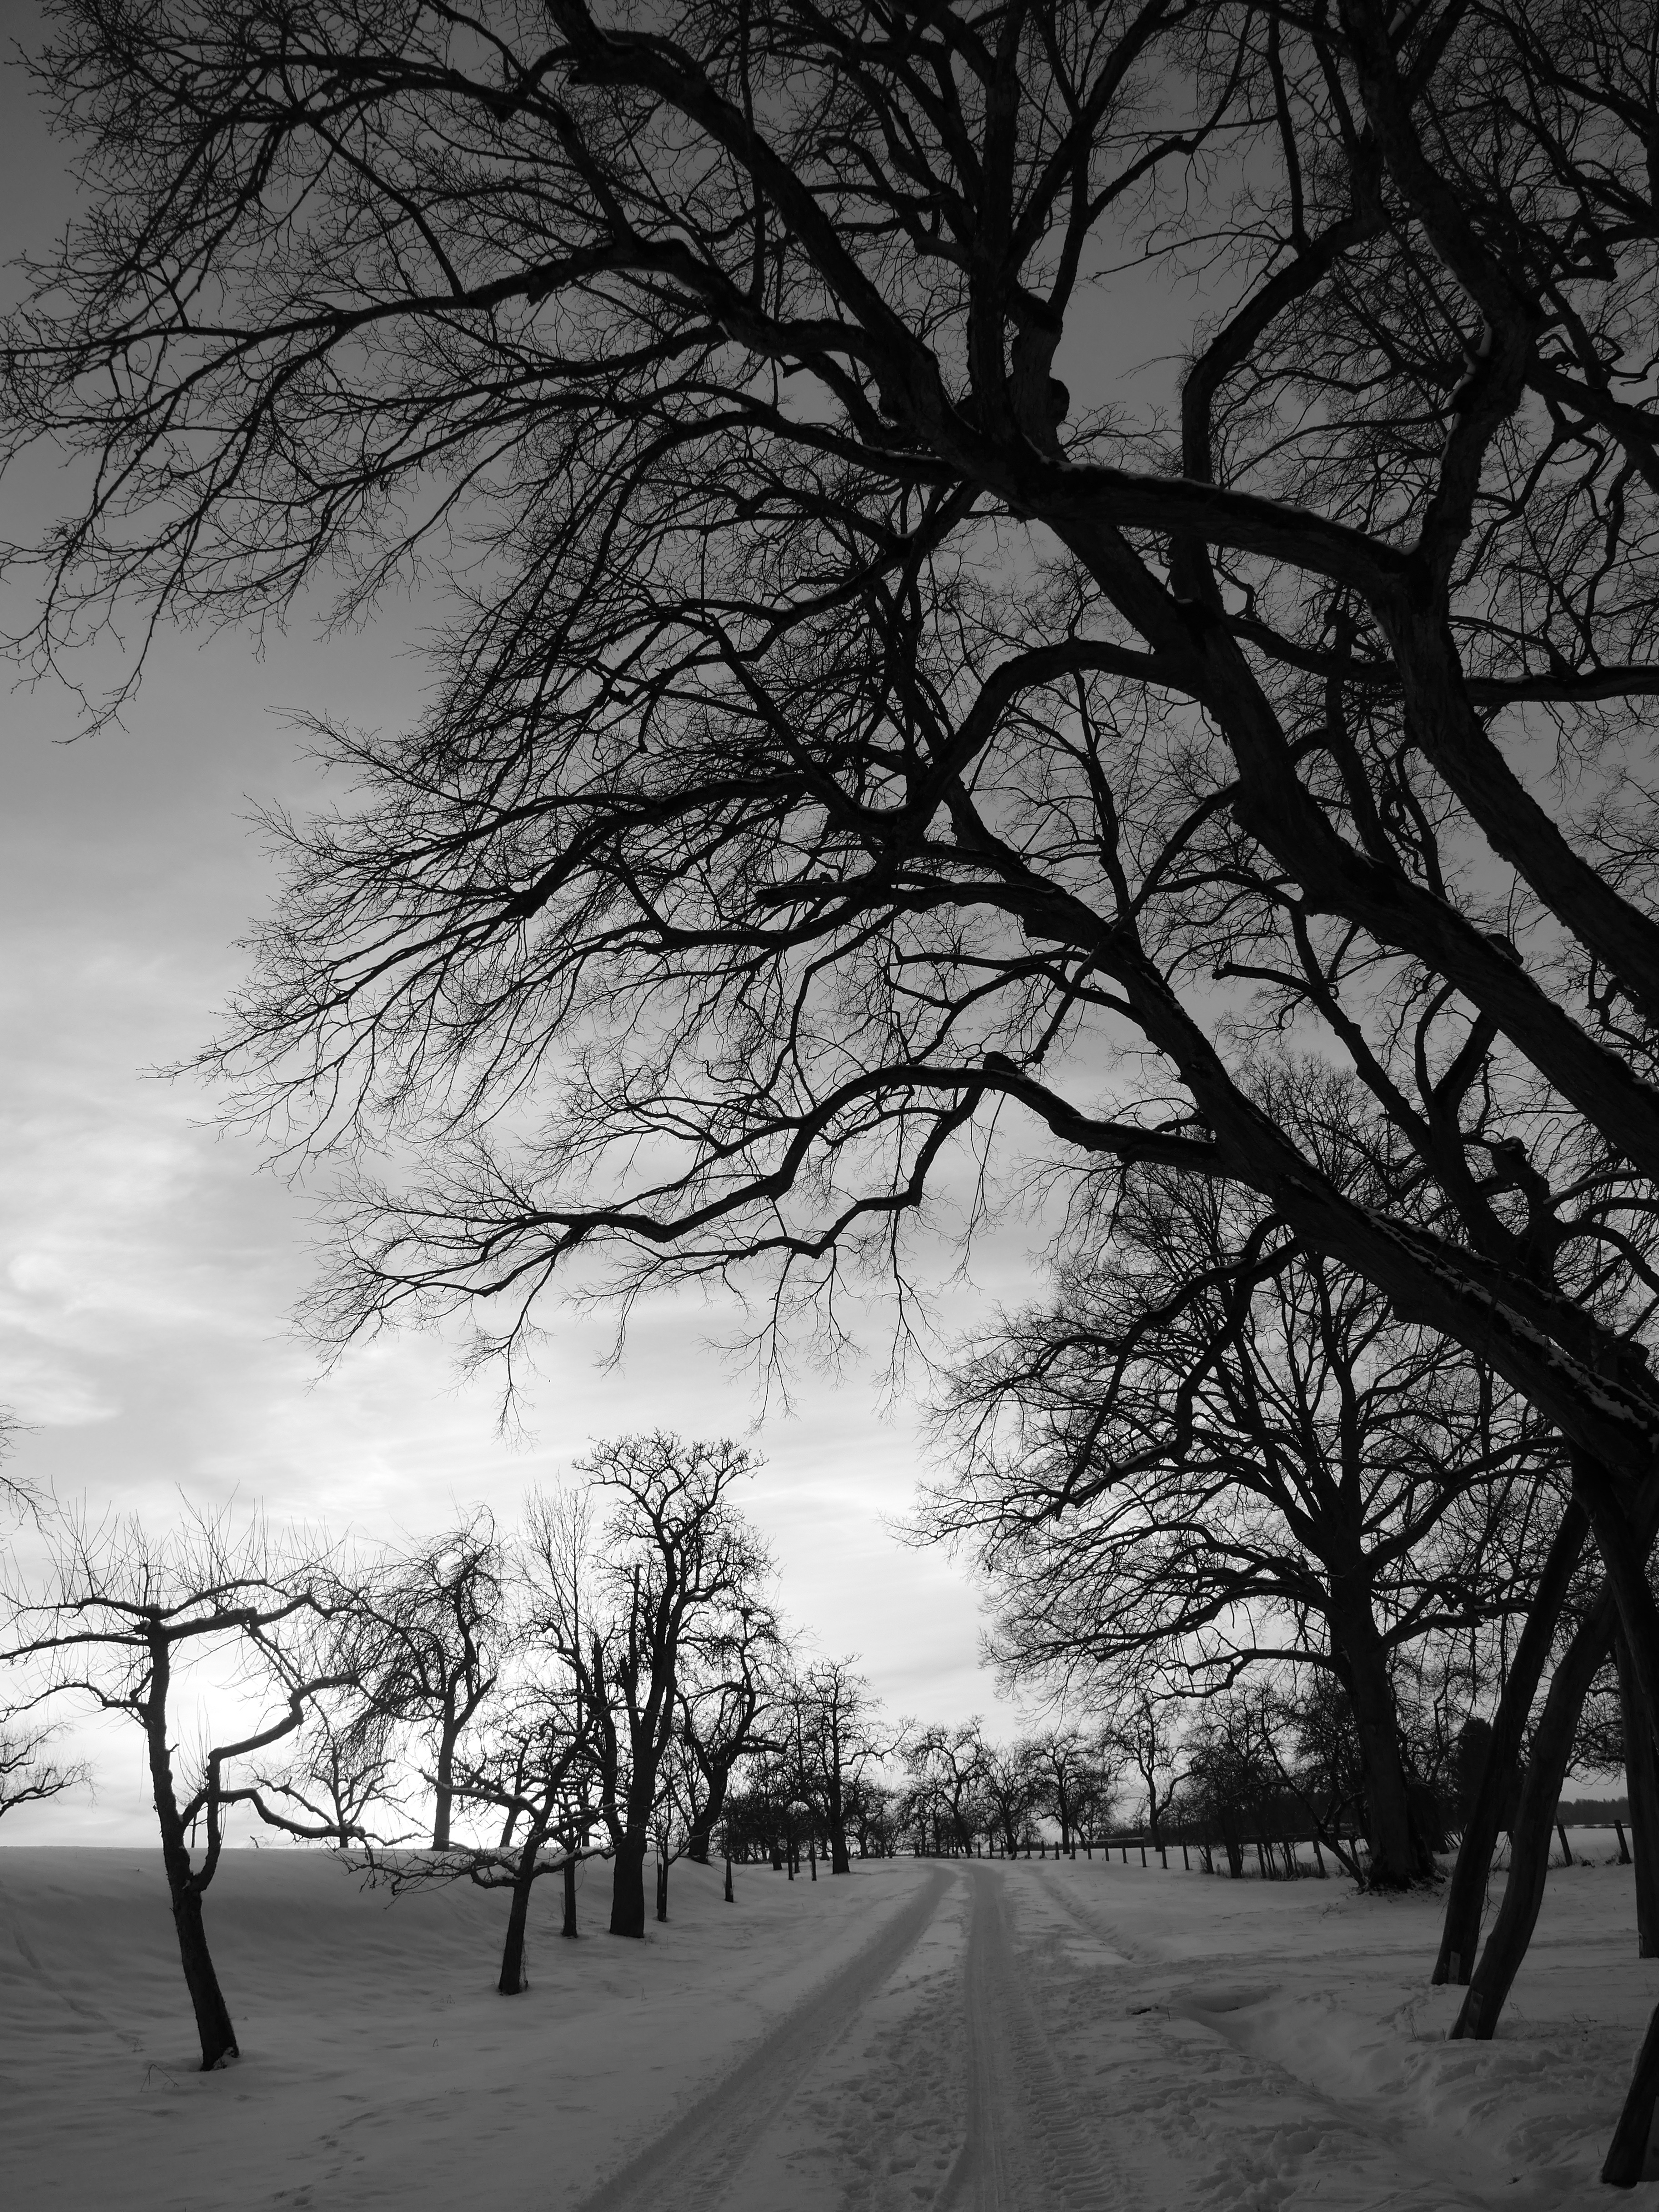
landscape, tree, nature, branch, snow, winter, black and white, plant, sunlight, morning, leaf, weather, darkness, black, monochrome, season, black white, trace, away, wintry, monochrome photography, atmospheric phenomenon, woody plant